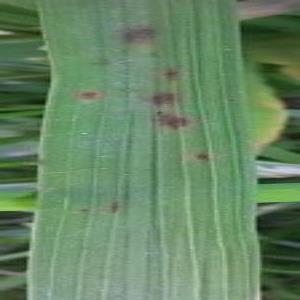
Disease: Brownspot